12-inch/50-caliber Mark 7 gun

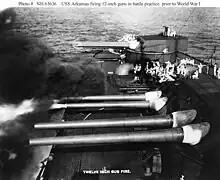
firing her 12"/50 guns in battle practice prior to World War I

The 12"/50 caliber Mark 7 gun (spoken "twelve-inch-fifty-caliber") was a United States Navy's naval gun that first entered service in 1912. Initially designed for use with the of dreadnought battleships, the Mark 7 also armed the Argentine Navy's s.